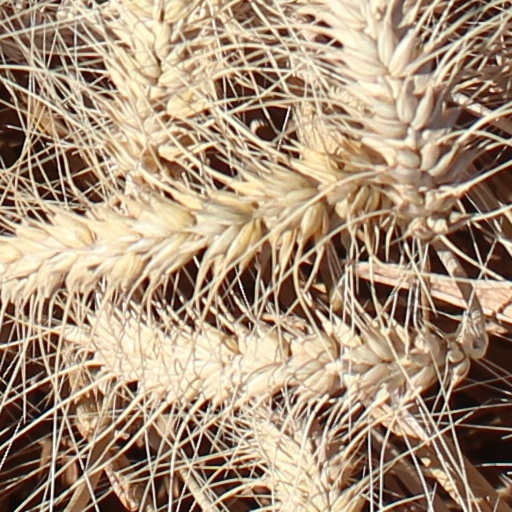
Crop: wheat